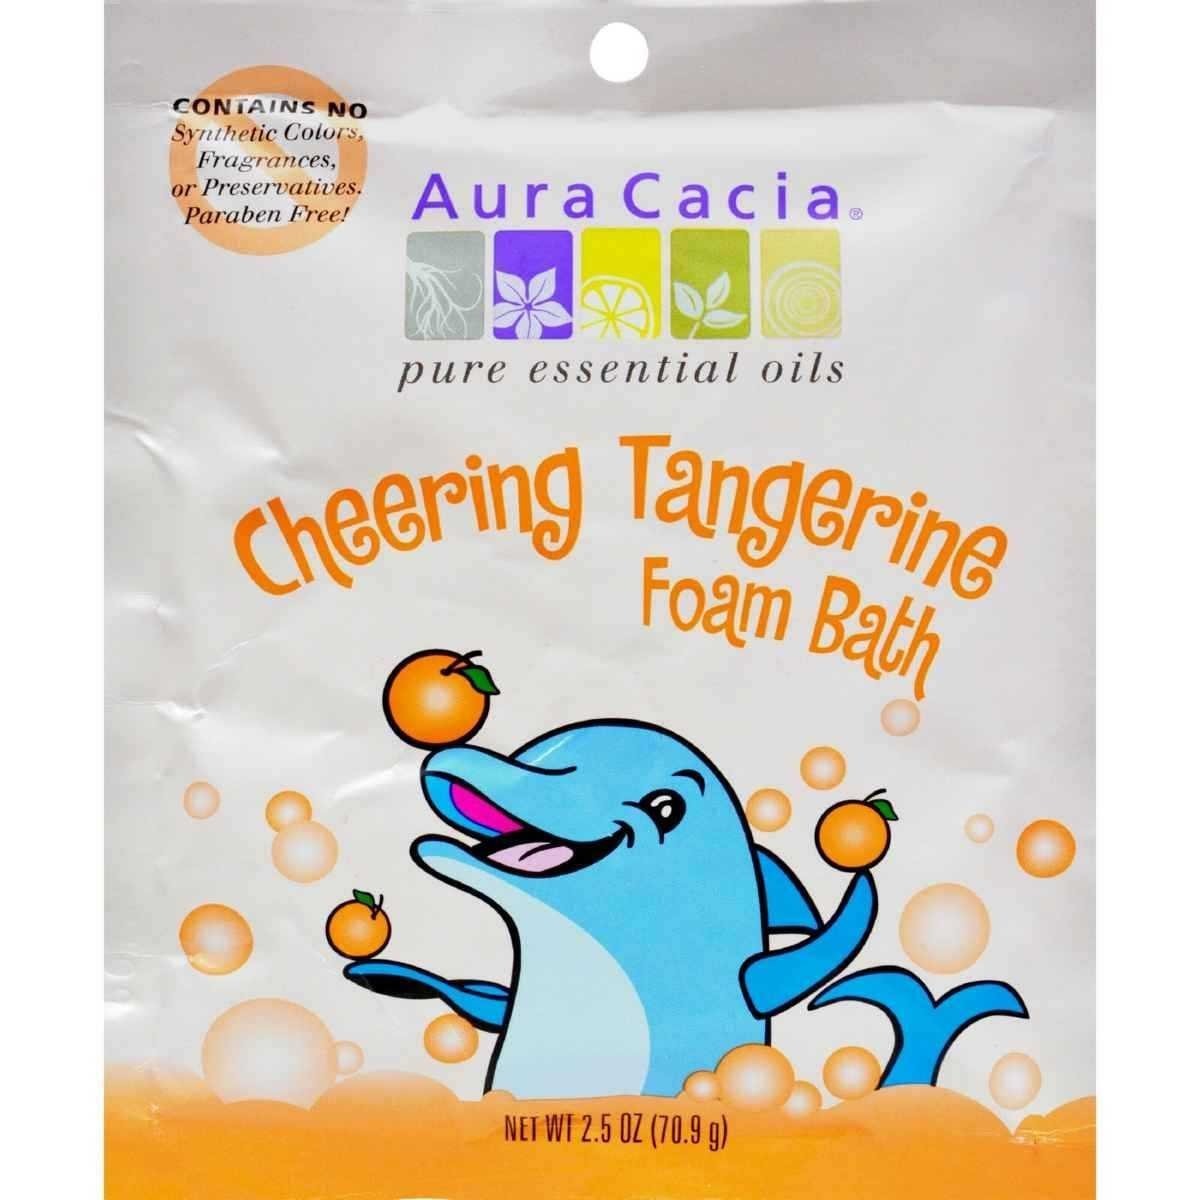
Item Name: A/C Kids Foam Bath Cheer Size 2.5z Aura Cacia Cheering Foam Bath6
Bullet Point 1: Pure Aromatherapy
Bullet Point 2: Gently Formulated for Everyday Use
Bullet Point 3: 100% Pure Essential Oils
Bullet Point 4: Safe for Use in Whirlpools and Spas Make Every Bath A Foam Bath! Gently formulated for everyday use&#44;
Bullet Point 5: Package Quantity: 6
Product Description: Pure Aromatherapy. Gently Formulated for Everyday Use. 100% Pure Essential Oils. Safe for Use in Whirlpools and Spas Make Every Bath A Foam Bath! Gently formulated for everyday use Aura Cacias Cheering Foam Bath creates a fun-filled bath experience for your special ones. The uplifting and refreshing blend of 100% pure tangerine and sweet orange essential oils will have your children begging for bath time!(Note: This Product Description Is Informational Only. Always Check The Actual Product Label In Your Possession For The Most Accurate Ingredient Information Before Use. For Any Health Or Dietary Related Matter Always Consult Your Doctor Before Use.)UPC: 051381885953 UK
Value: 6.0
Unit: Count

Price: 2.75